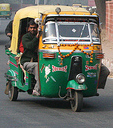
Vehicle type: Auto Rickshaws